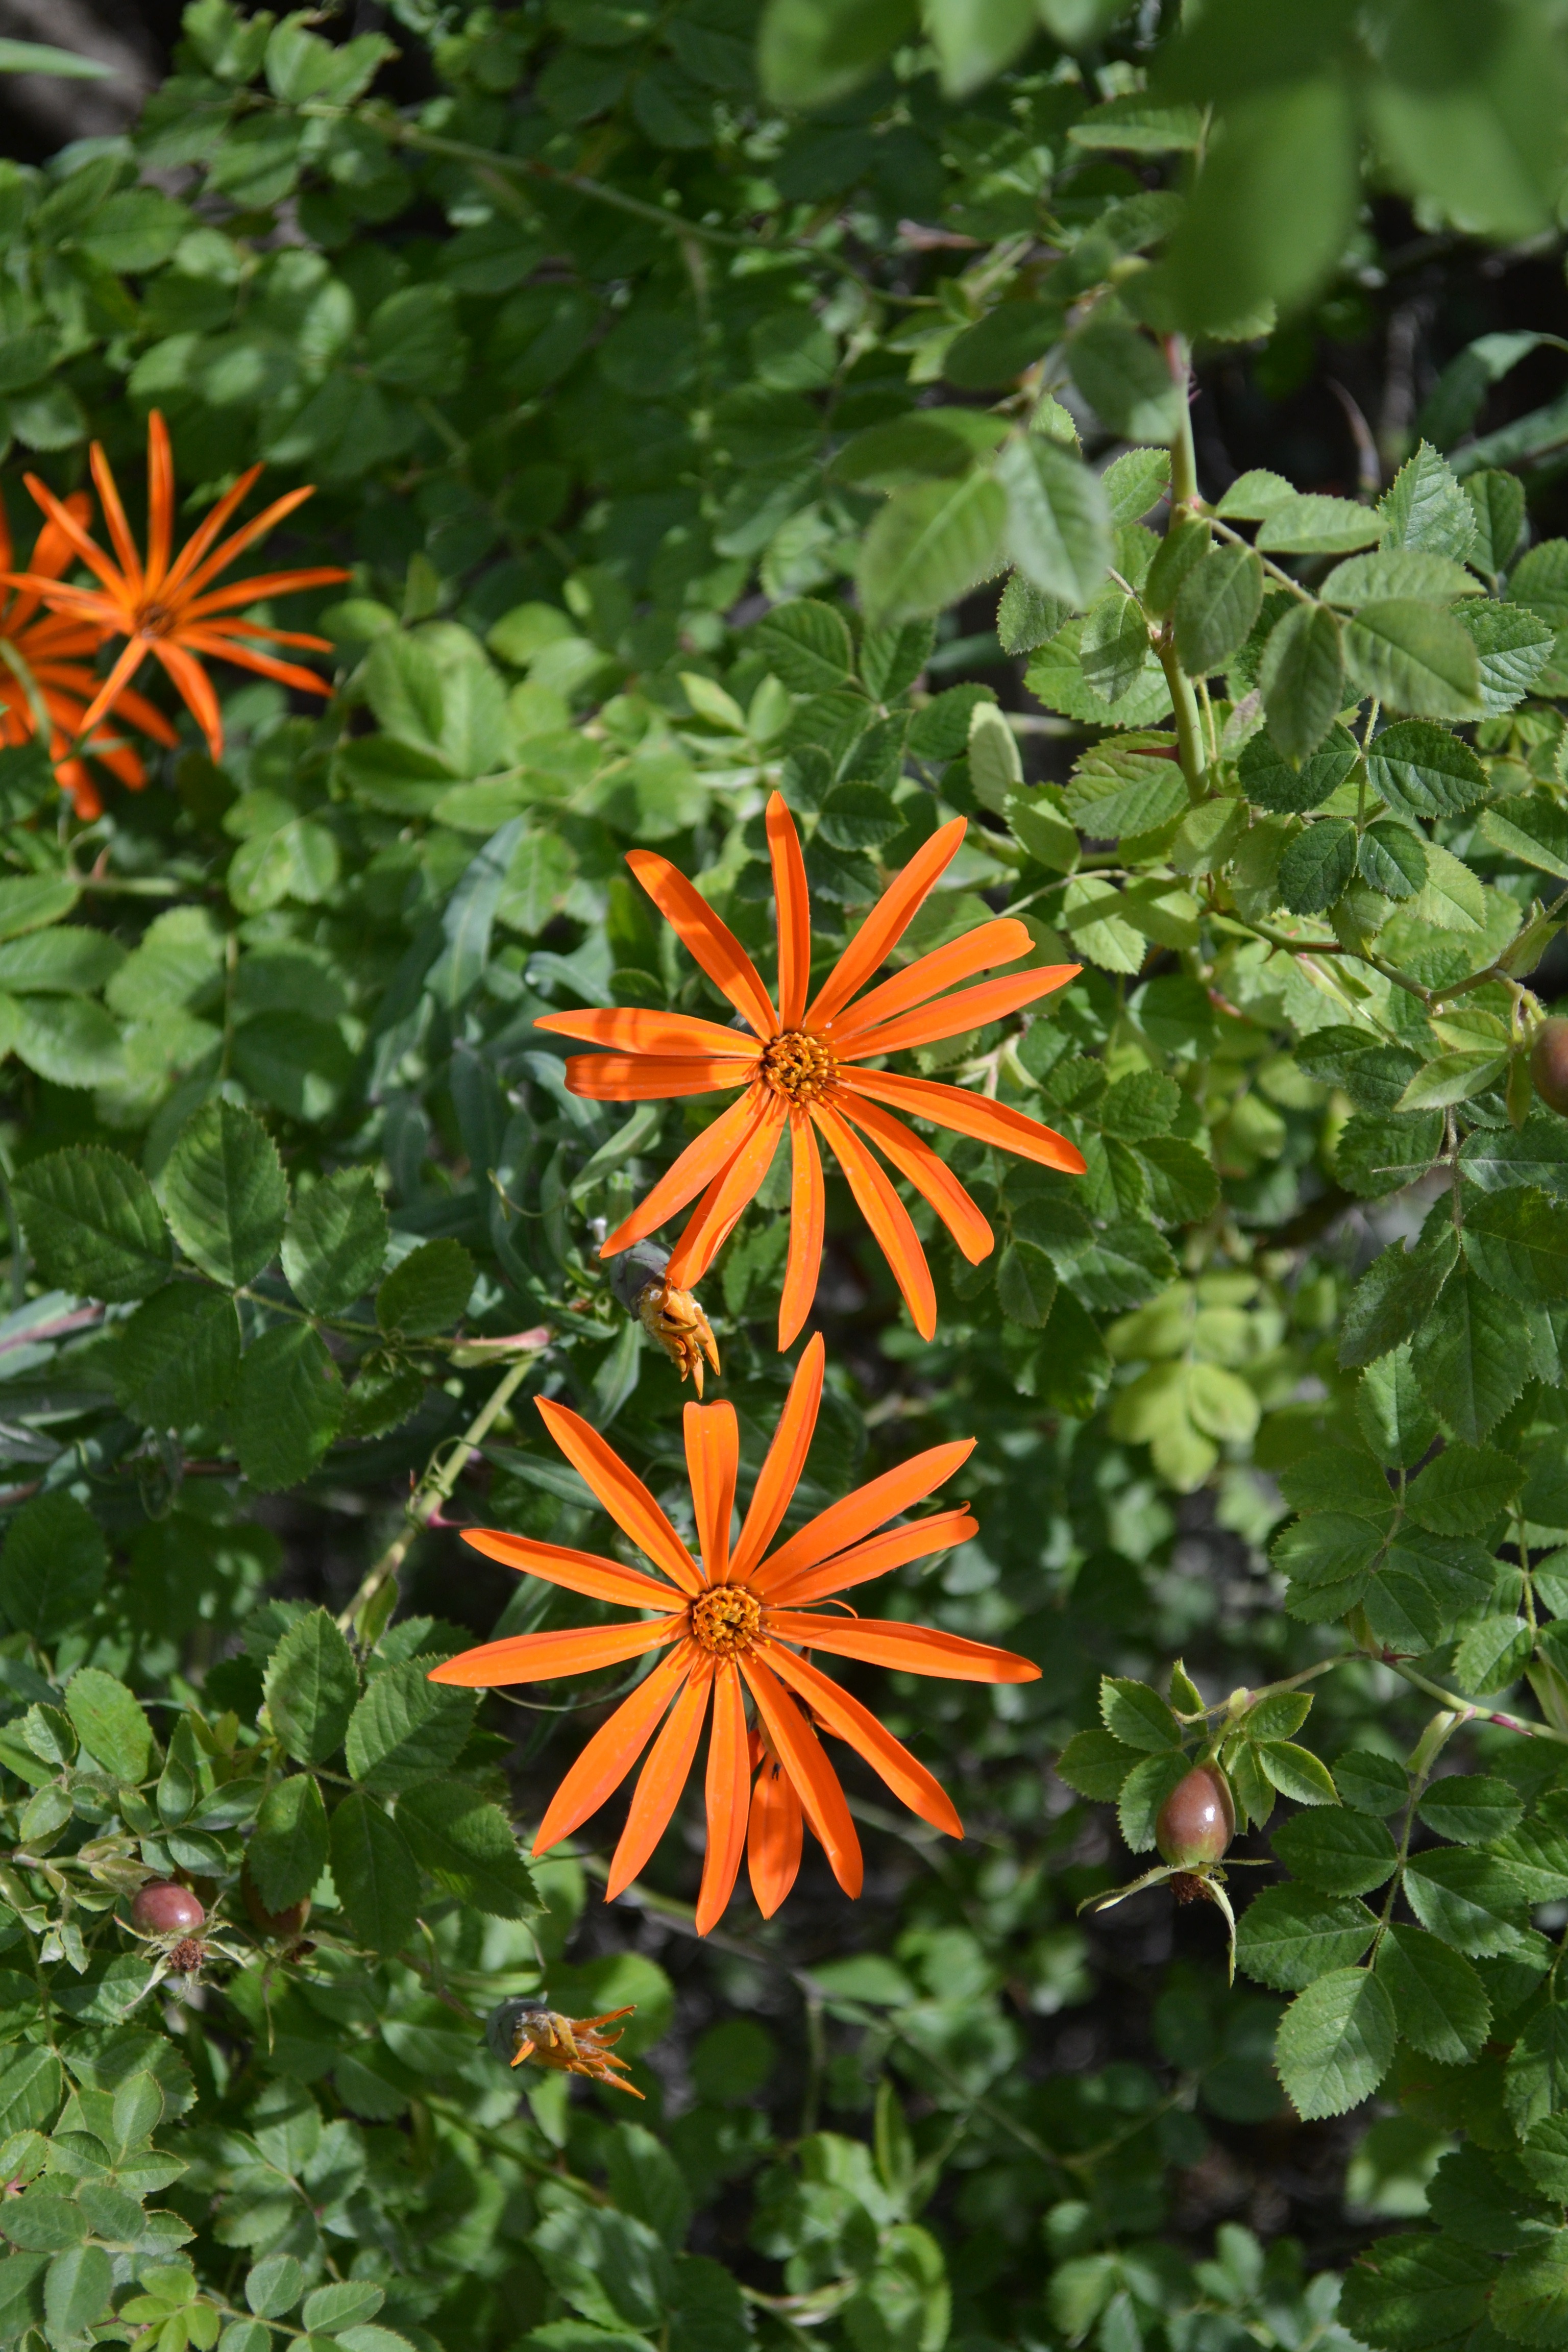
nature, plant, leaf, flower, herb, autumn, botany, garden, flora, wildflower, shrub, asteraceae, flowering plant, daisy family, annual plant, land plant, mutisia